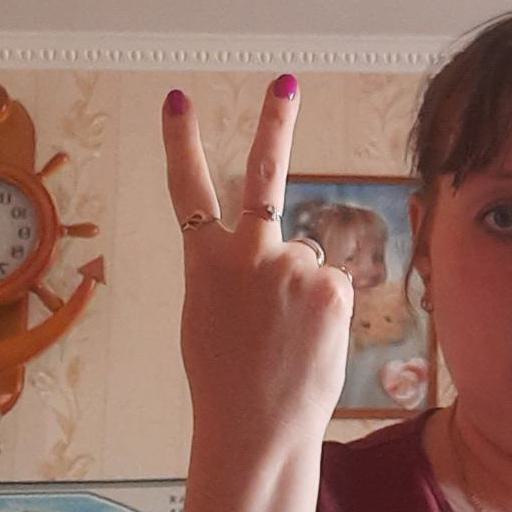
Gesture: peace_inverted